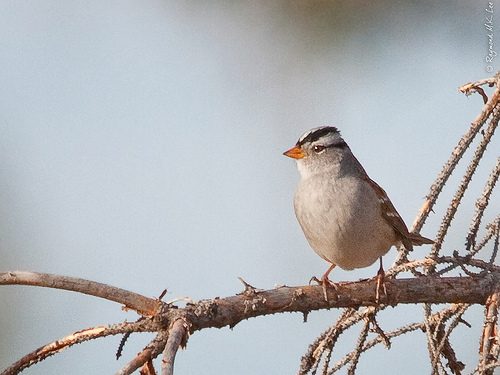
the bird has a small orange bill that has a black tip.
a petite, white bird with a yellow, conical beak and black on it's head and darker retrices.
this is a grey bird with black stripes on its head and an orange beak.
this bird has a grey body and head with a black eye bar and eye brow as well as brown wings that contain two white wing bars.
this bird has a very small, orange colored pointed bill, black eyebrows, white wingbars on brown coverts, and a light whitish gray body.
a small grey bird with a white crown, small orange bill and grey belly.
a small bird with a brown and white back, a white belly, and a black and white striped head.
this tiny bird has a small orange peak, black streaks on its head, and a gray coat of feathers.
this bird has a black crown as well as a white bellythe bird has a yellow bill, grey belly and a dark back.
Species: White Crowned Sparrow